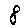
Label: 8